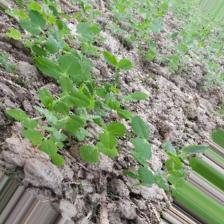
Label: Normal